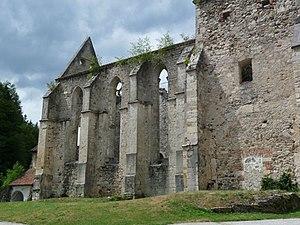
La chartreuse de Žiče est un ancien monastère chartreux dans la vallée étroite de Žičnica, connue comme le Val-Saint-Jean-Baptiste de Zicka. Le monastère dédié à saint Jean-Baptiste, est situé près de Žiče, village de Špitalič pri Slovenskih Konjicah dans la commune de Slovenske Konjice dans le nord-est de la Slovénie.